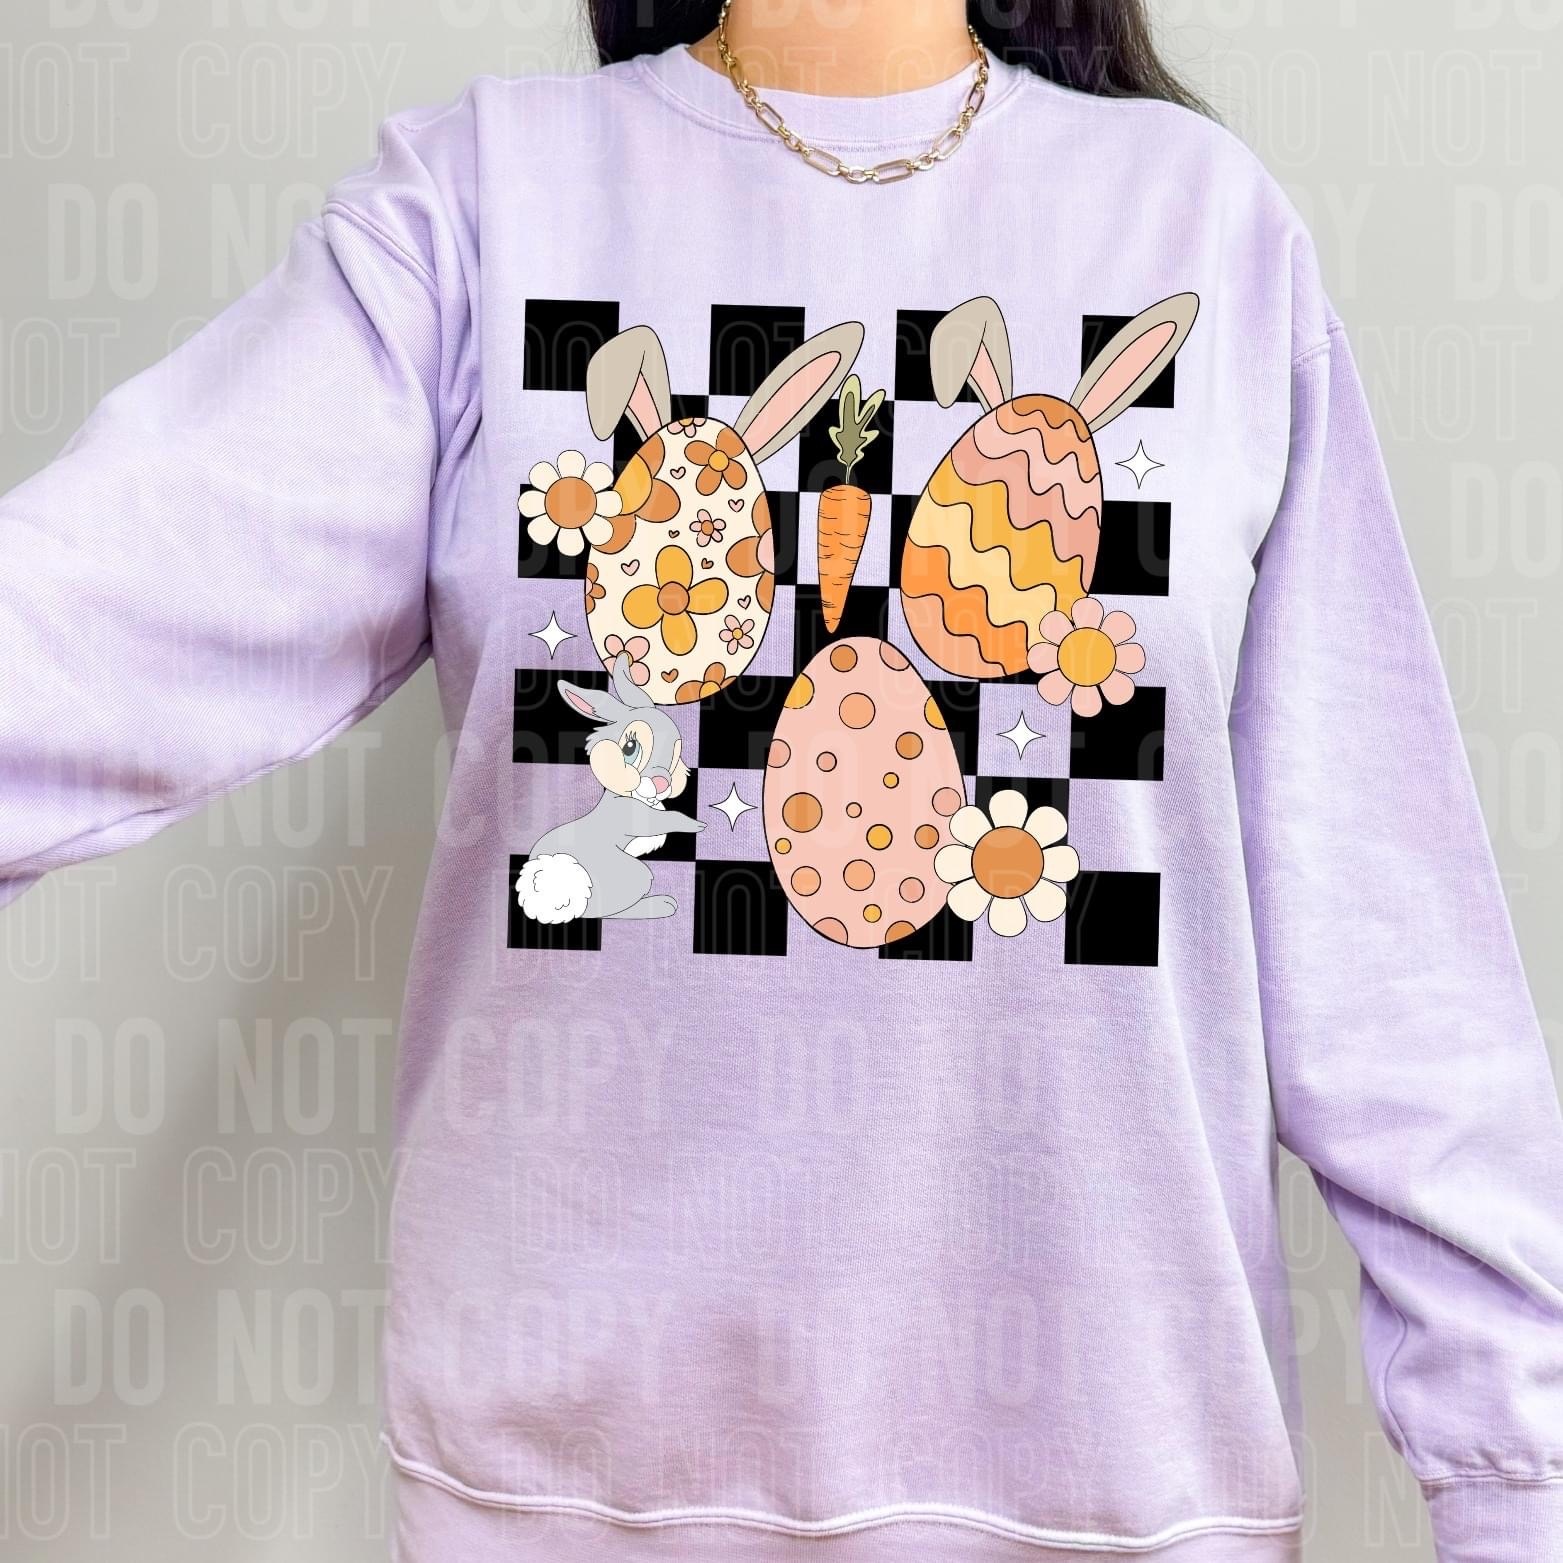
Easter Egg Collage Checkered -DTF
Direct to Film Transfer, or DTF, is a new technology that allows us to print your custom designs onto special film. These films are then transferred by you onto a garment of choice. These garments can be ANY color and ANY material. Similar to most heat transfer processes, a quality heat press is necessary for maximizing the best results. These DTF Transfers will be applied at 302 for 10-15 seconds and COLD PEELED. Cover with teflon or parchment paper and repress for 10 seconds. The measurements for designs will not exceed the width. Color Disclaimer: Actual colors may vary. This is due to the fact that every computer monitor has a different capability to display colors and that everyone sees these colors differently. Please understand the actual color may vary slightly from your monitor. We cannot guarantee that the color you see accurately portrays the true color of the transfer but we strive to match as close as possible.
Brand: ABI Designs Transfers & Blanks
Category: Arts & Entertainment > Hobbies & Creative Arts > Arts & Crafts > Art & Crafting Materials > Art & Craft Paper > Transfer Paper